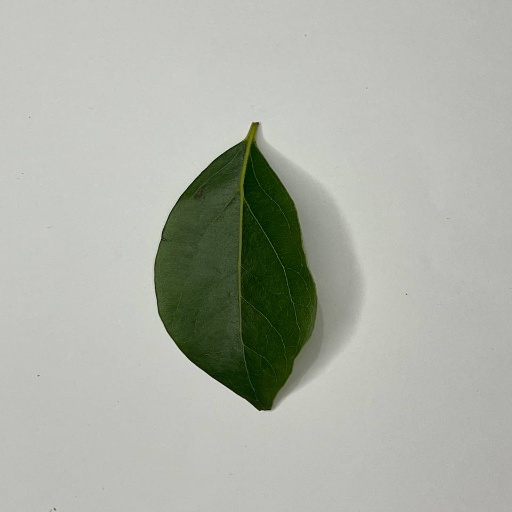
Species: Camphor
Leaf condition: Healthy Leaf